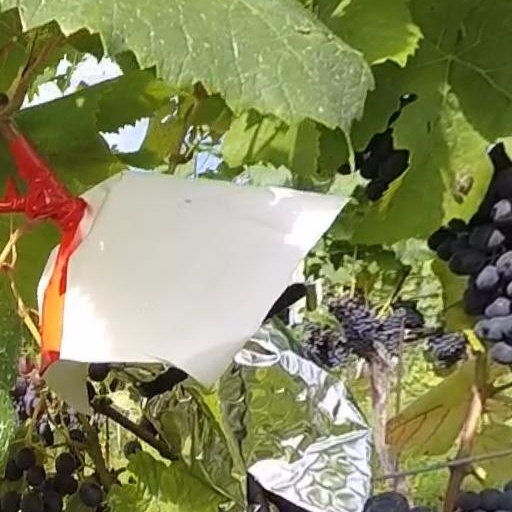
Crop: grape